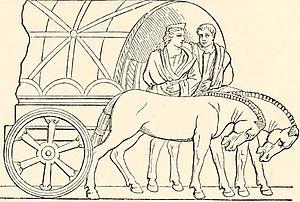
Le col de Bussang est l'un des cols les plus fréquentés du massif des Vosges, en France. Situé dans la région Grand Est à 727 m d'altitude, il relie la Lorraine et l'Alsace par la route nationale 66. Les deux communes de ce col dans un socle sédimentaire friable et cassant sont Bussang du côté lorrain et Urbès du côté alsacien. Le passage des crêtes à hauteur de Bussang fait partie des principaux cols historiques qui traversent les Vosges depuis l’Antiquité aux côtés du col du Bonhomme, du col du Donon et du col de Saverne.